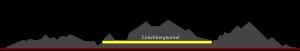
Le tunnel de base du Lötschberg est un tunnel ferroviaire qui relie Frutigen et Rarogne en Suisse. Il fait partie du projet ferroviaire suisse des nouvelles lignes ferroviaires à travers les Alpes.